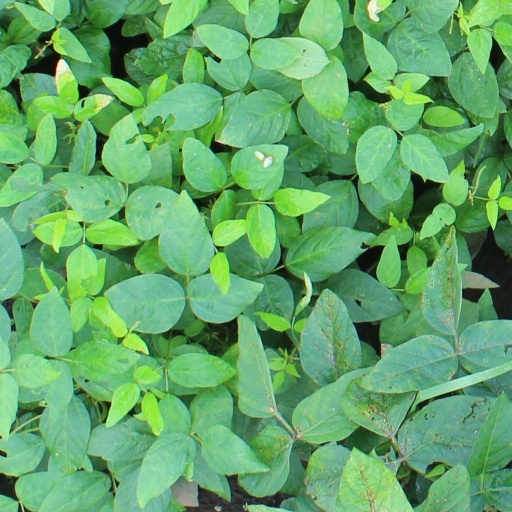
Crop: soybean